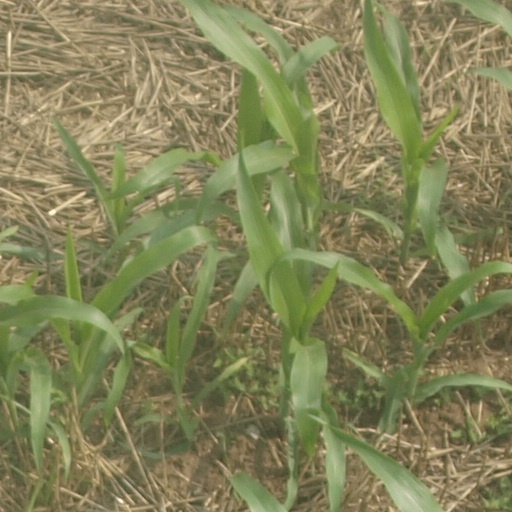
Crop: maize; corn